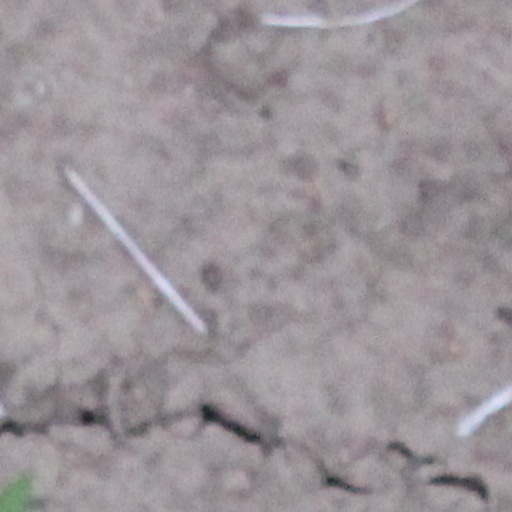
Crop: wheat